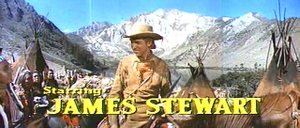
La Conquête de l'Ouest est un film américain réalisé en Cinérama par Henry Hathaway, John Ford et George Marshall, sorti en 1962.